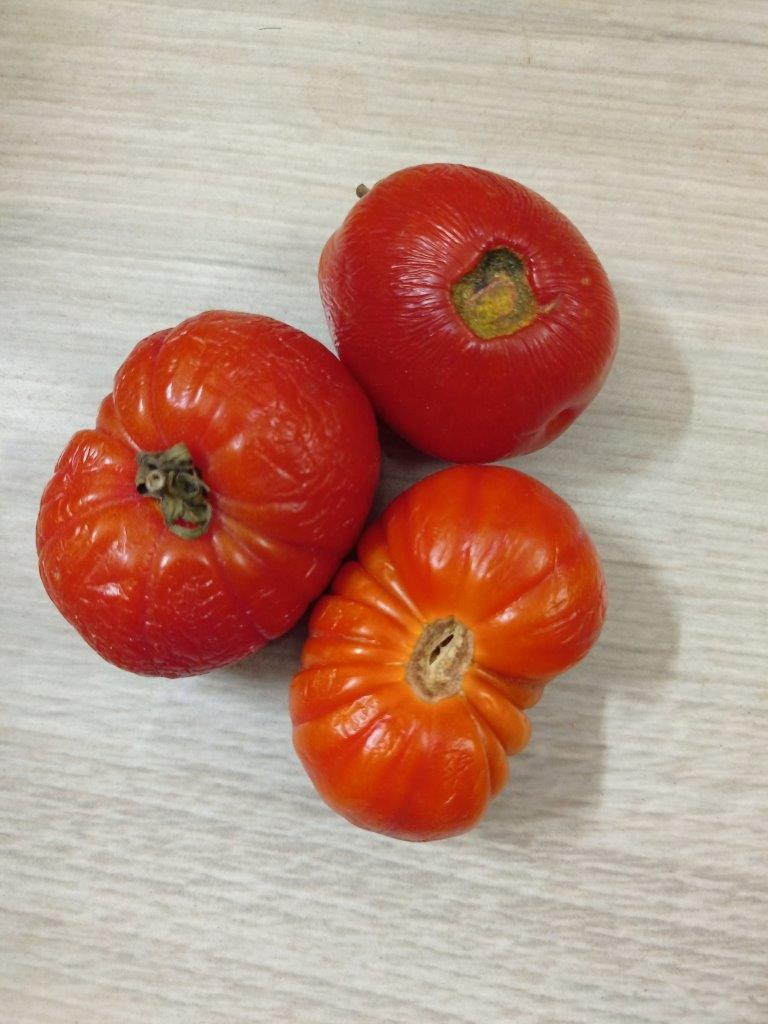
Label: Rotten